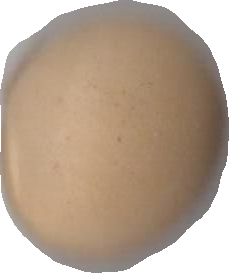
Variety: Dega